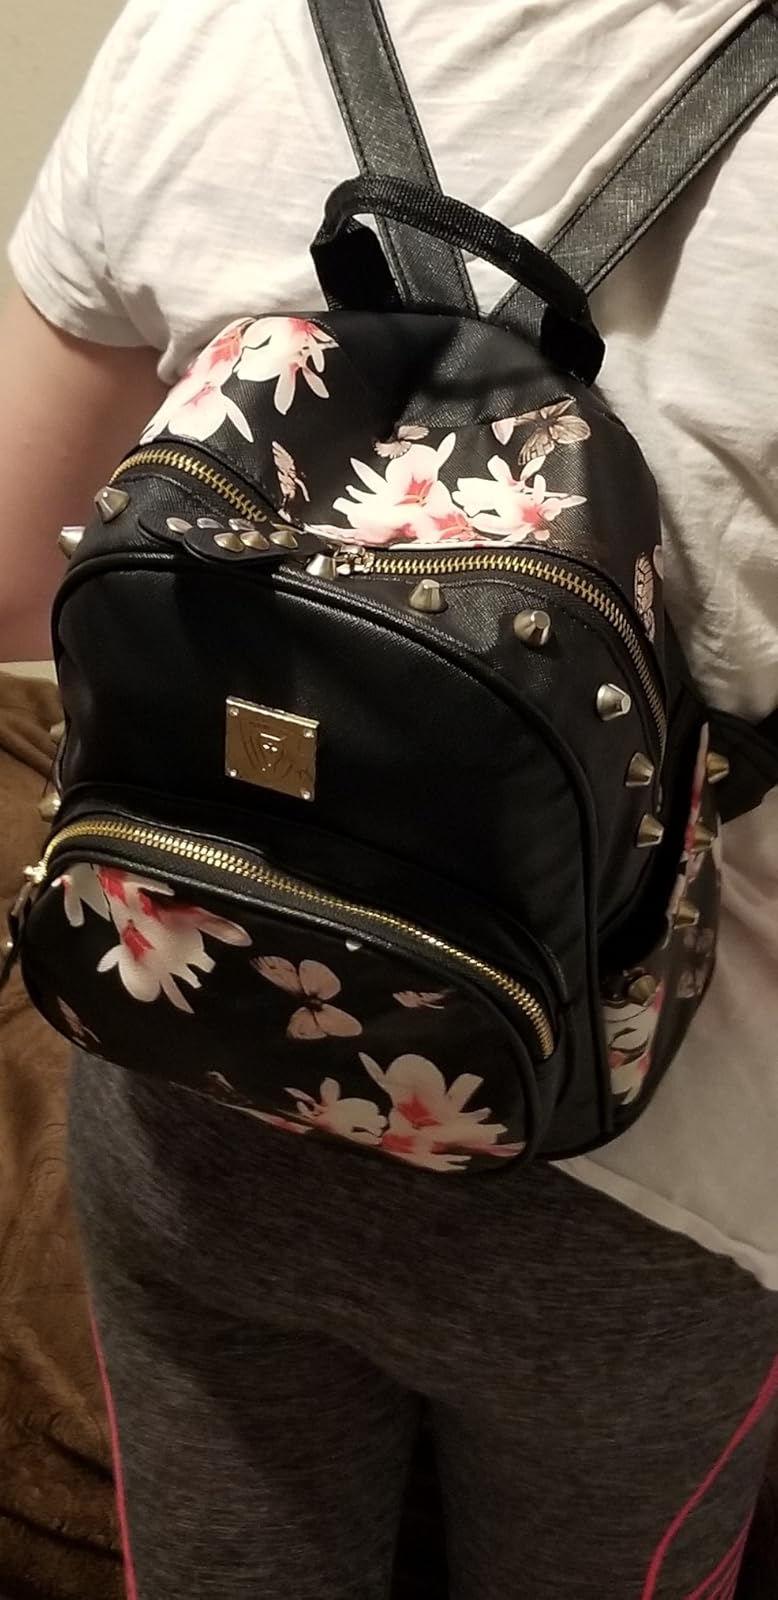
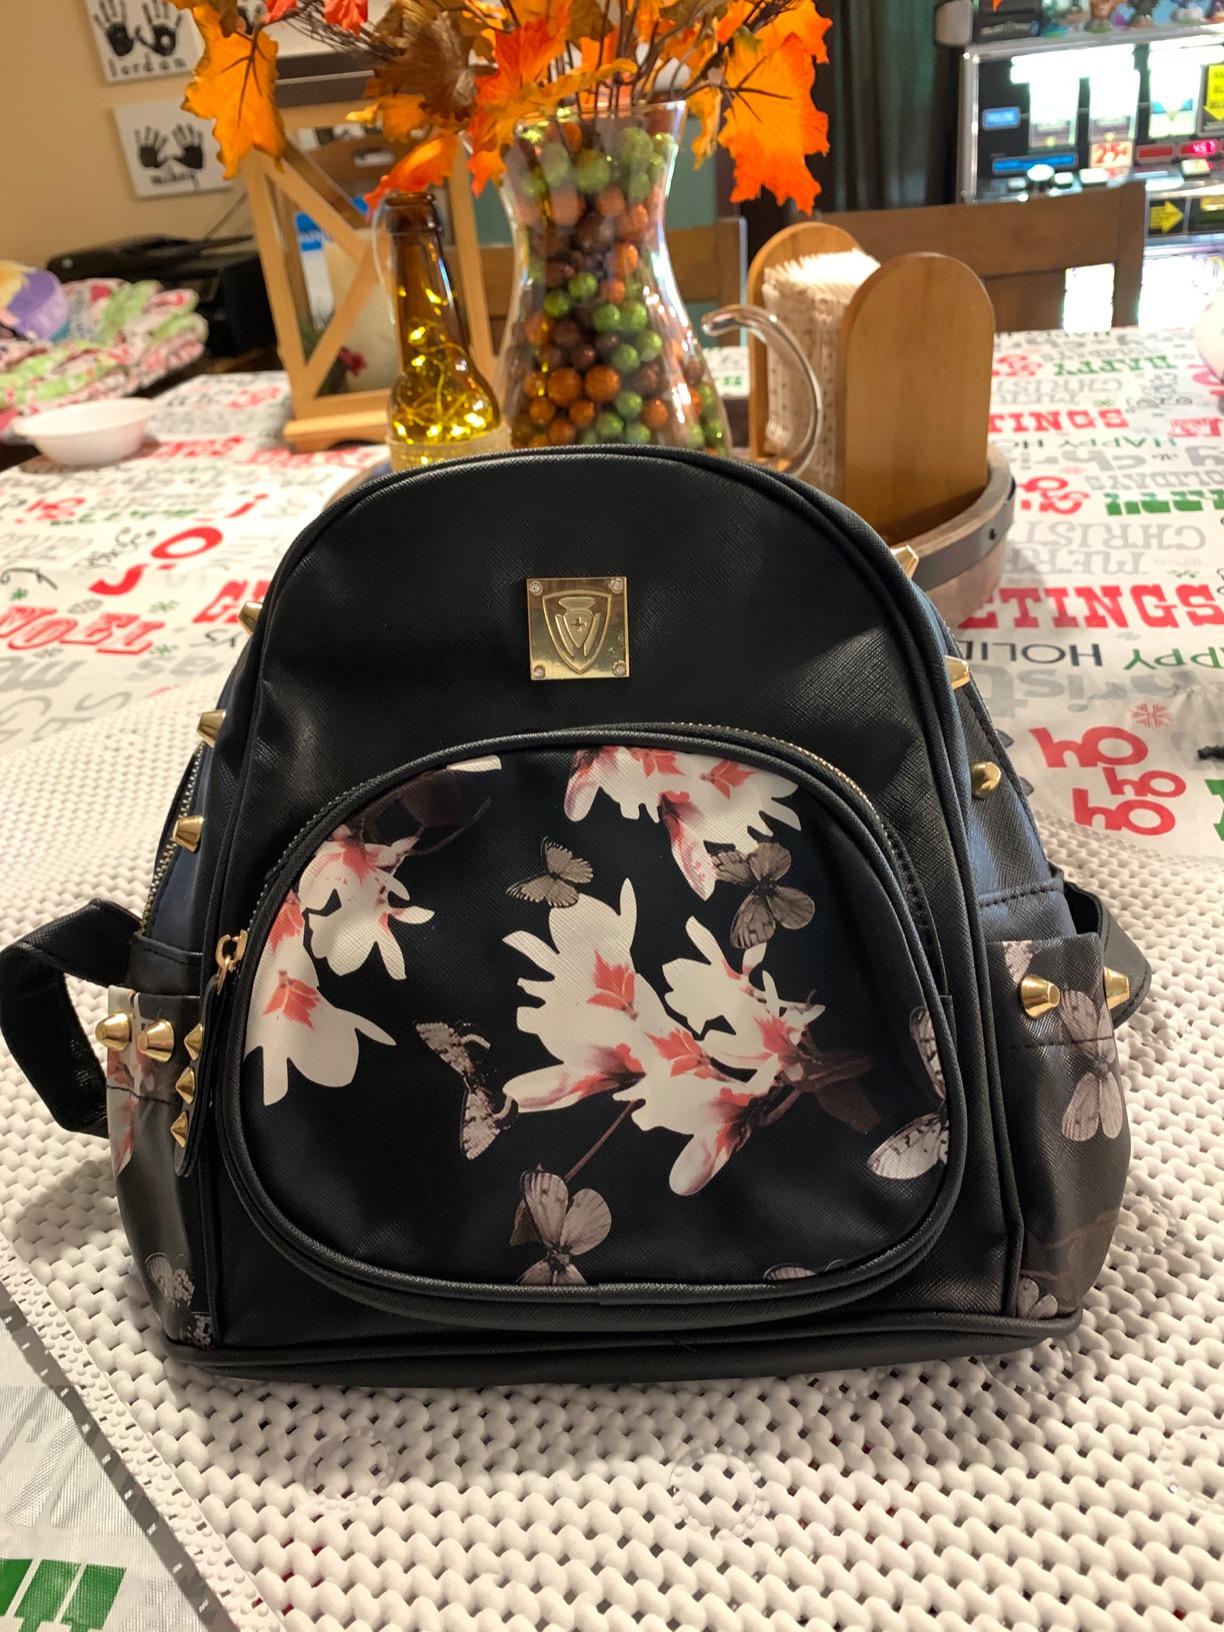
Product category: accessories_handbag
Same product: yes